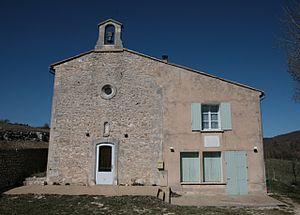
Lagarde-d'Apt est une commune française située dans le département de Vaucluse, en région Provence-Alpes-Côte d'Azur.